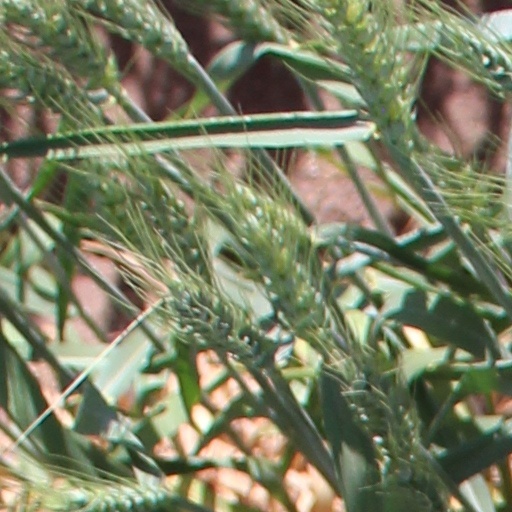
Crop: wheat